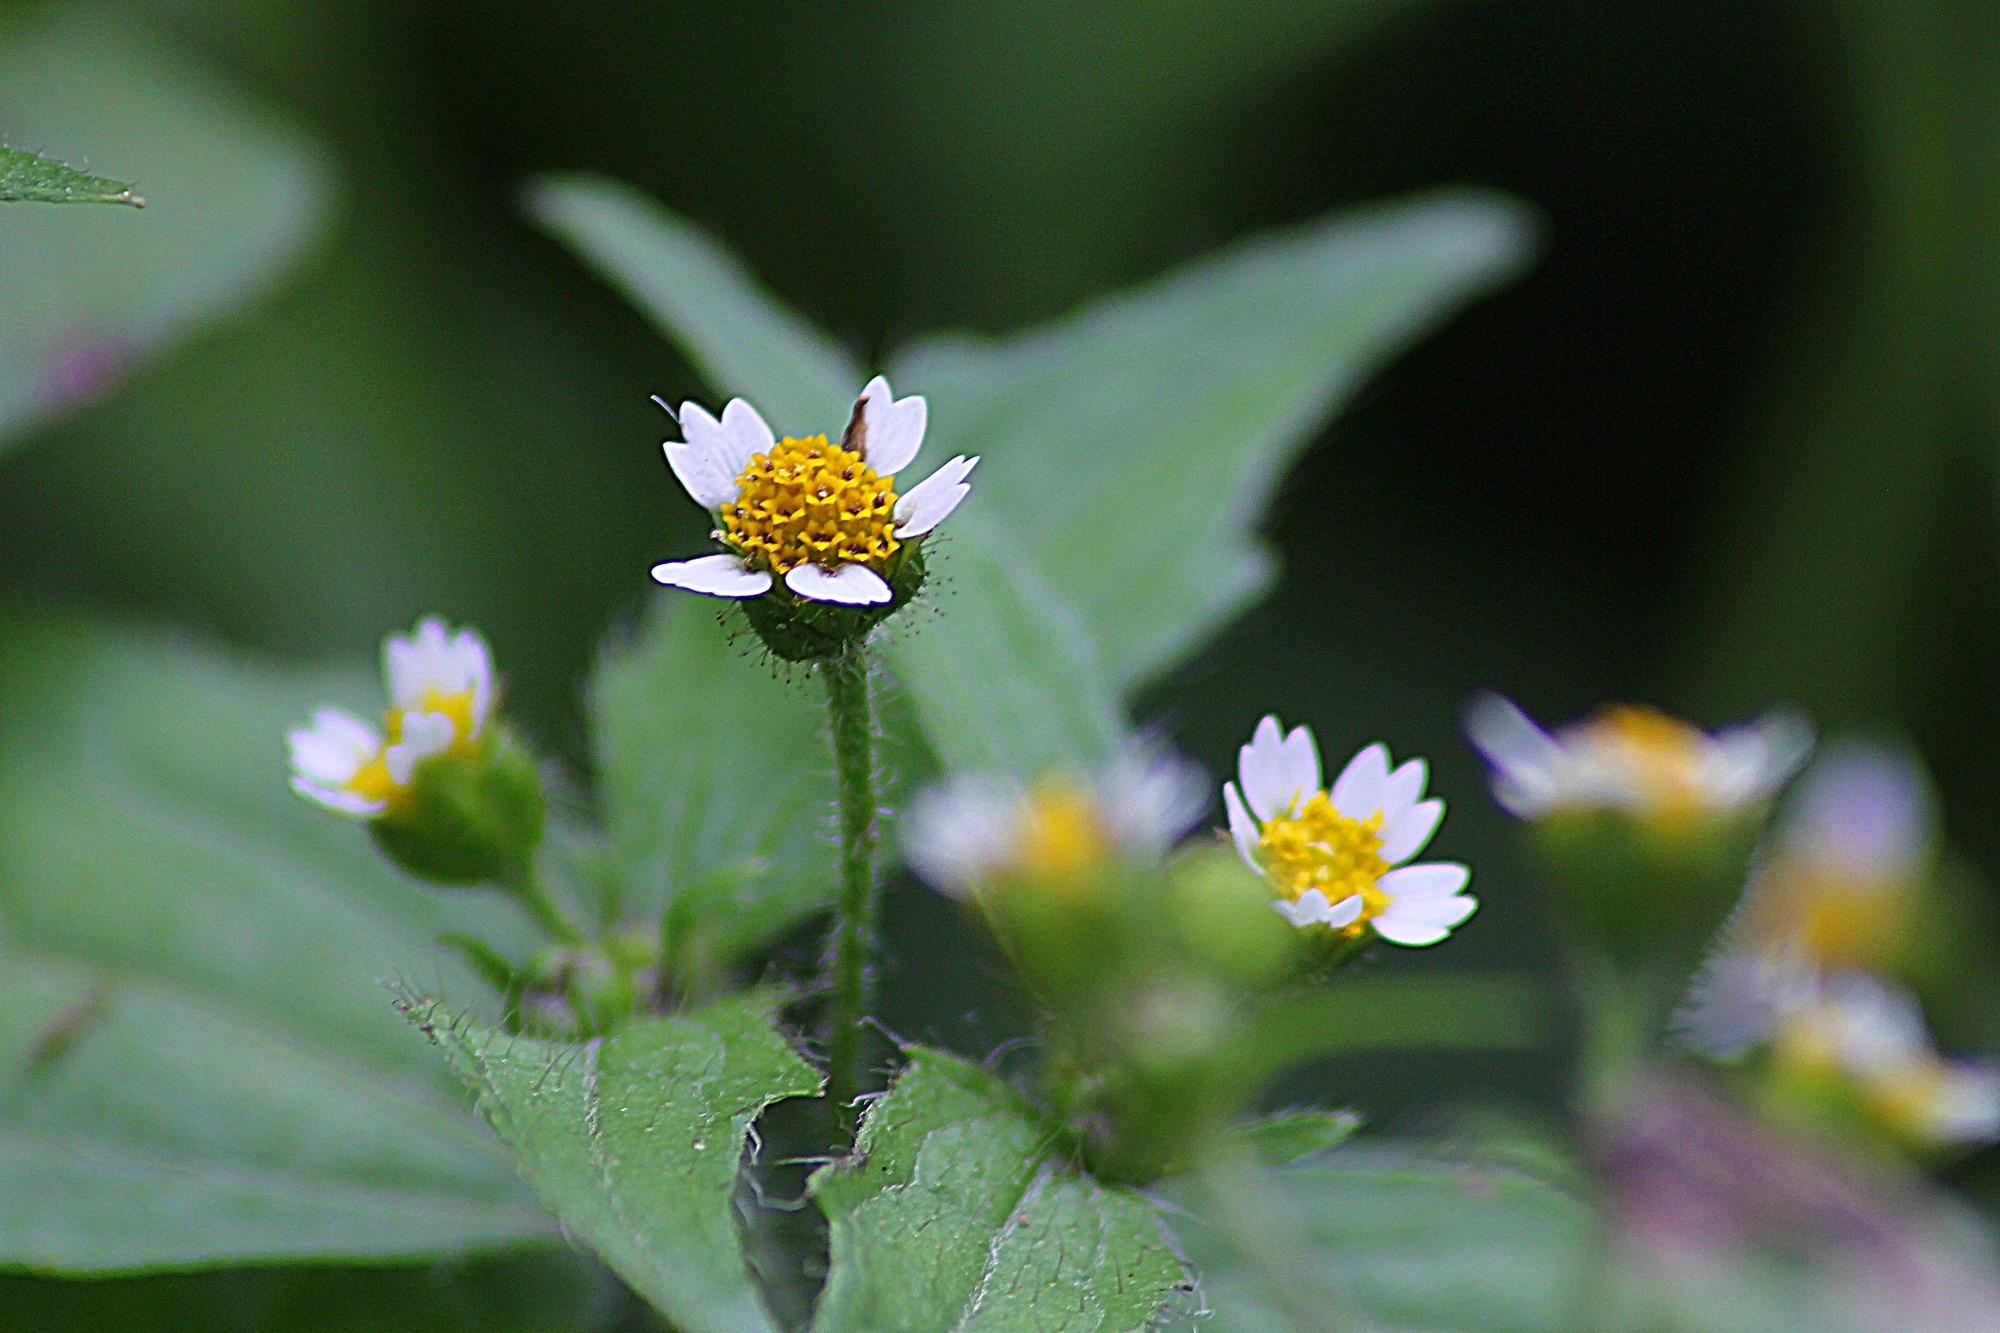
nature, blossom, plant, meadow, stem, leaf, flower, bloom, floral, daisy, environment, herb, insect, natural, botany, agriculture, flora, botanical, fauna, plants, invertebrate, wildflower, flowers, flower bed, close up, outdoors, vegetation, petals, wildflowers, horticulture, nectar, organic, macro photography, flowering plant, daisy family, annual plant, land plant, moths and butterflies